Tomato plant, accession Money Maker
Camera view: tilt-top (135 deg); turntable rotation: 180 degrees
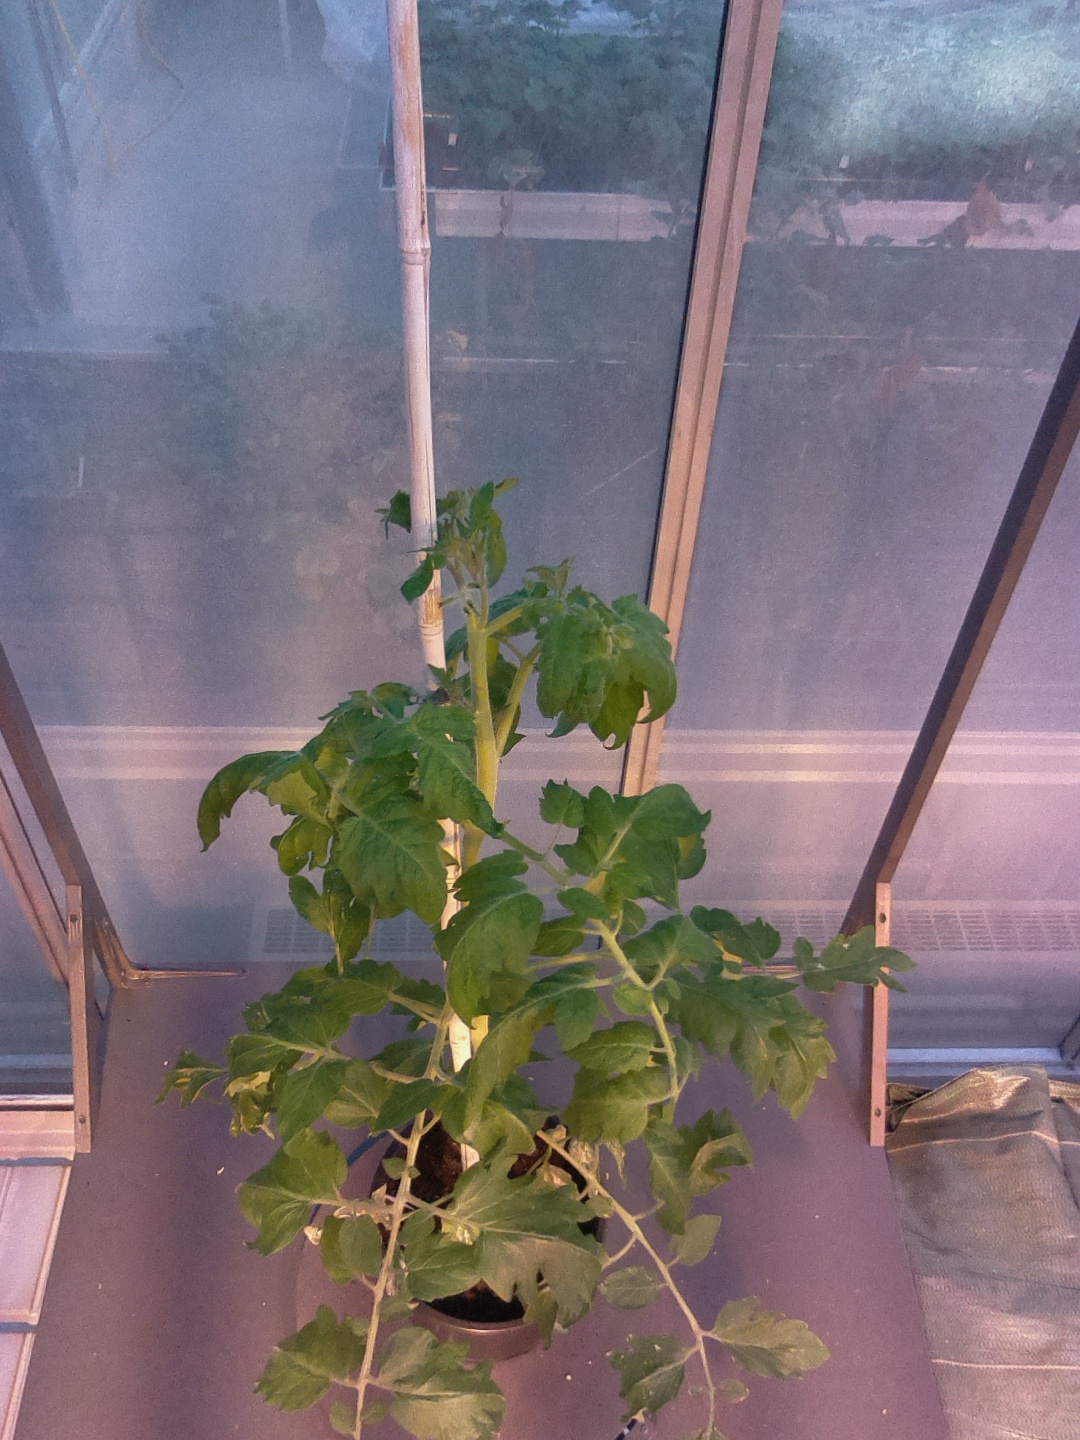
BBCH growth stage 60: First flowers open